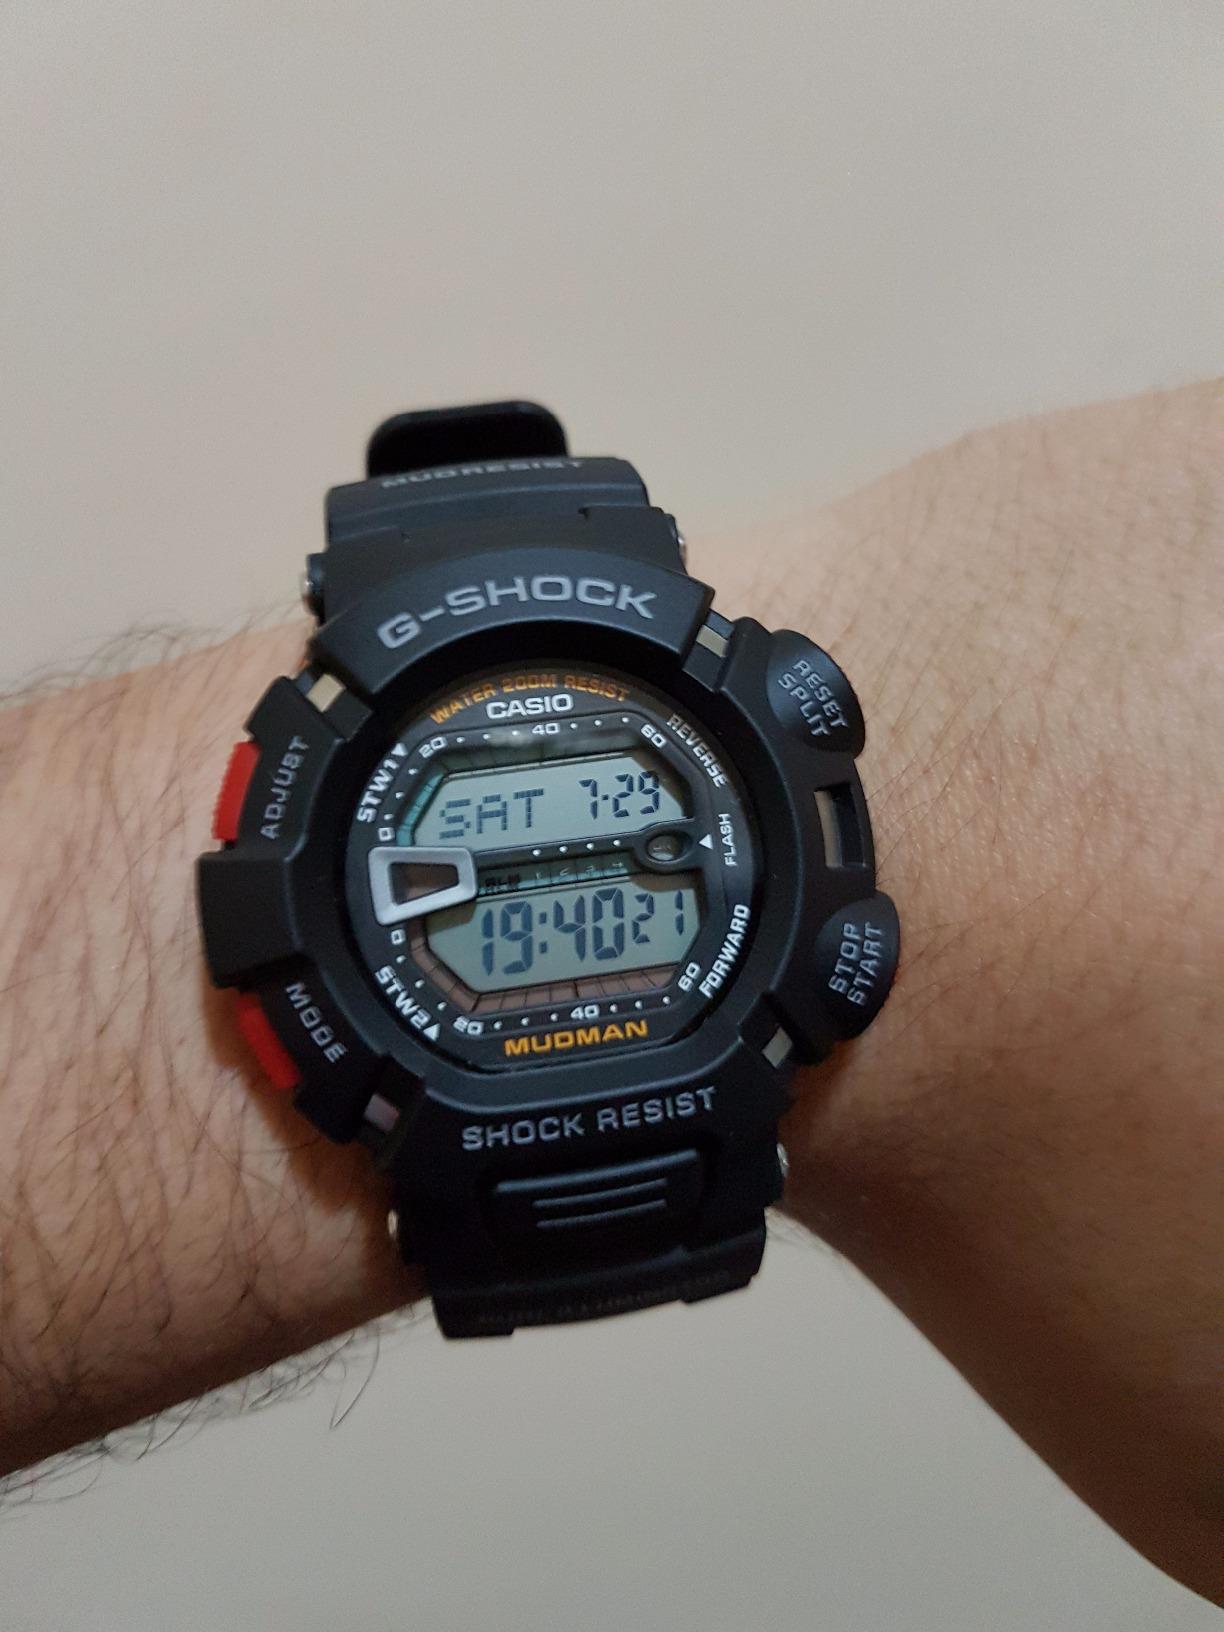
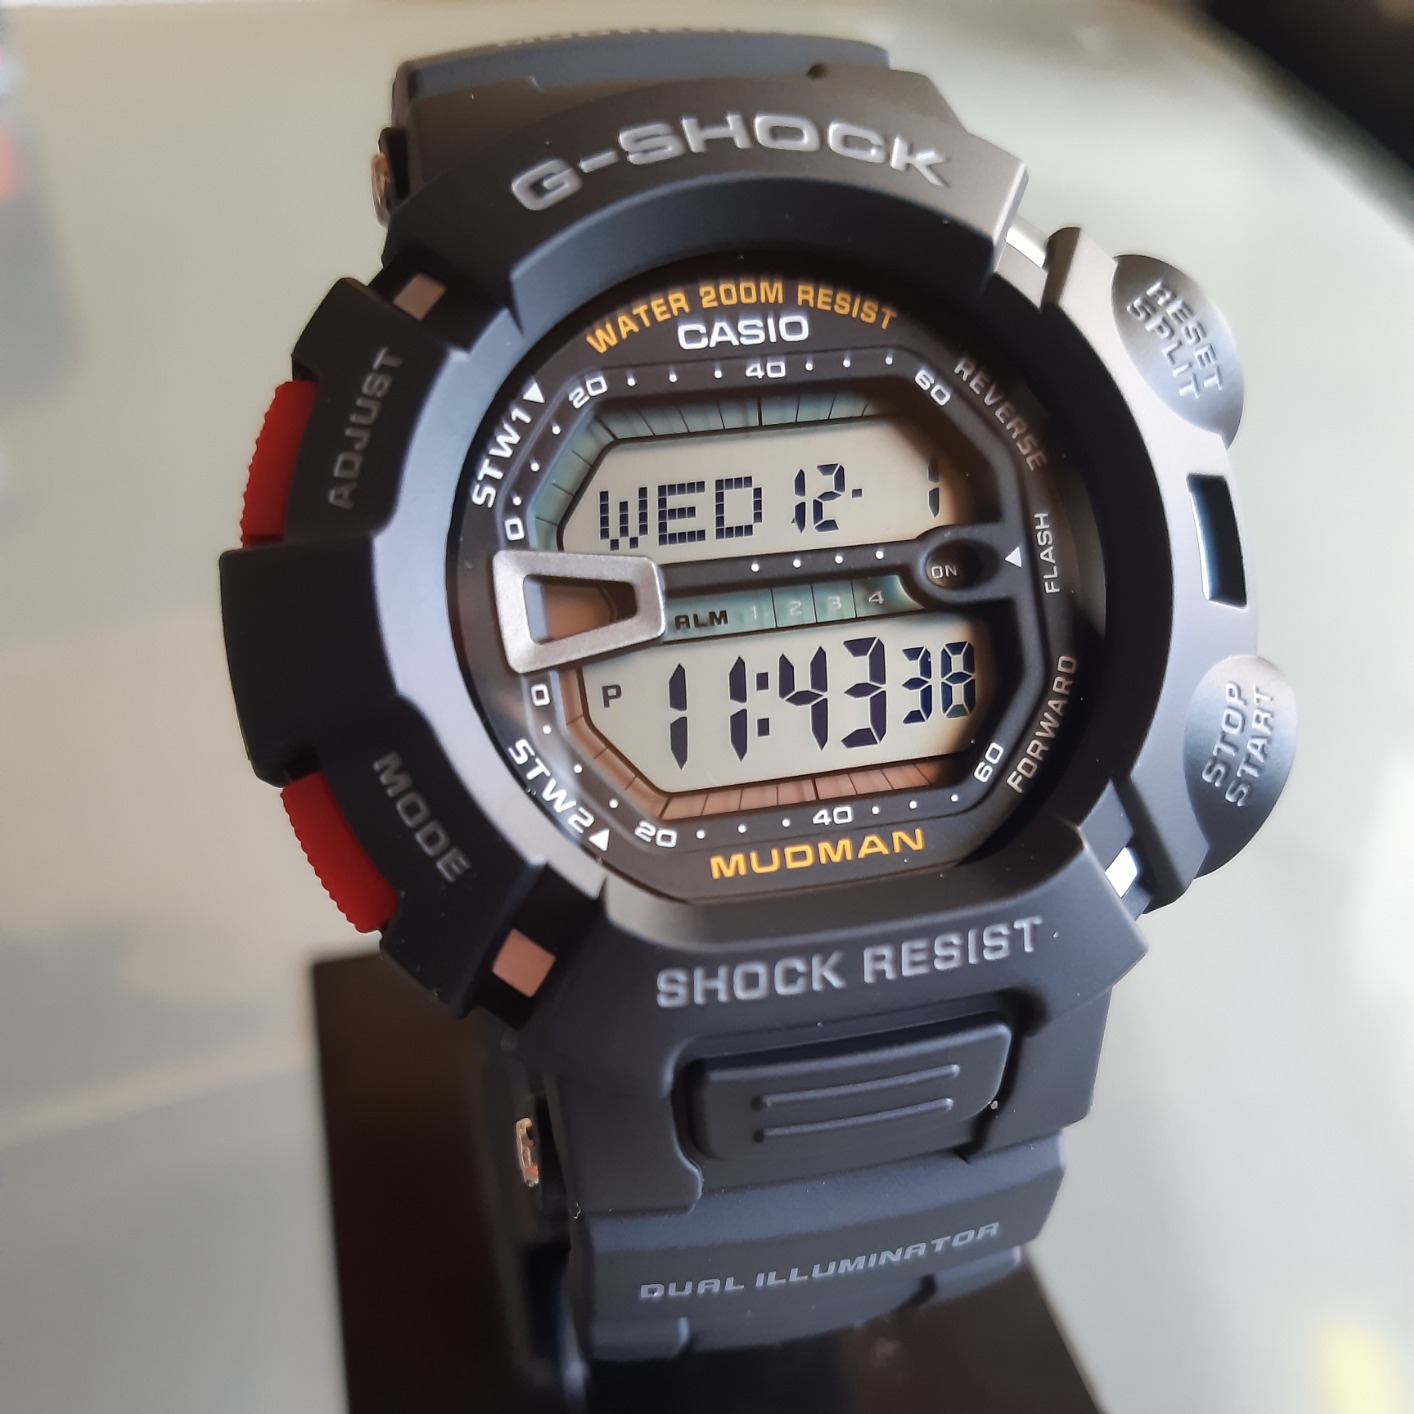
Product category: accessories_watch
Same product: yes